Battery electric vehicle

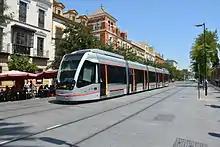
Seville Metro train

Battery electric trams eliminate the need for overhead wires, which can be beneficial in historic city centers or where overhead wires are not desirable otherwise. Due to the frequent stops of trams, the batteries can be charged at every stop, where energy is rapidly stored in a combination of supercapacitors and batteries.